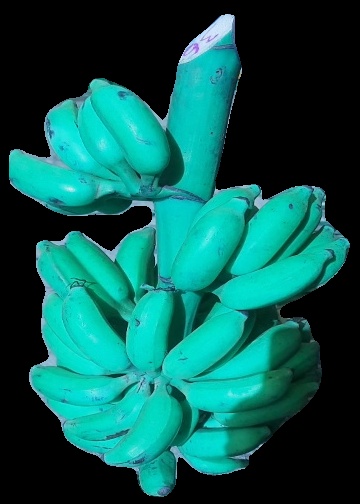
Variety: elakki-bale
Grade: grade3